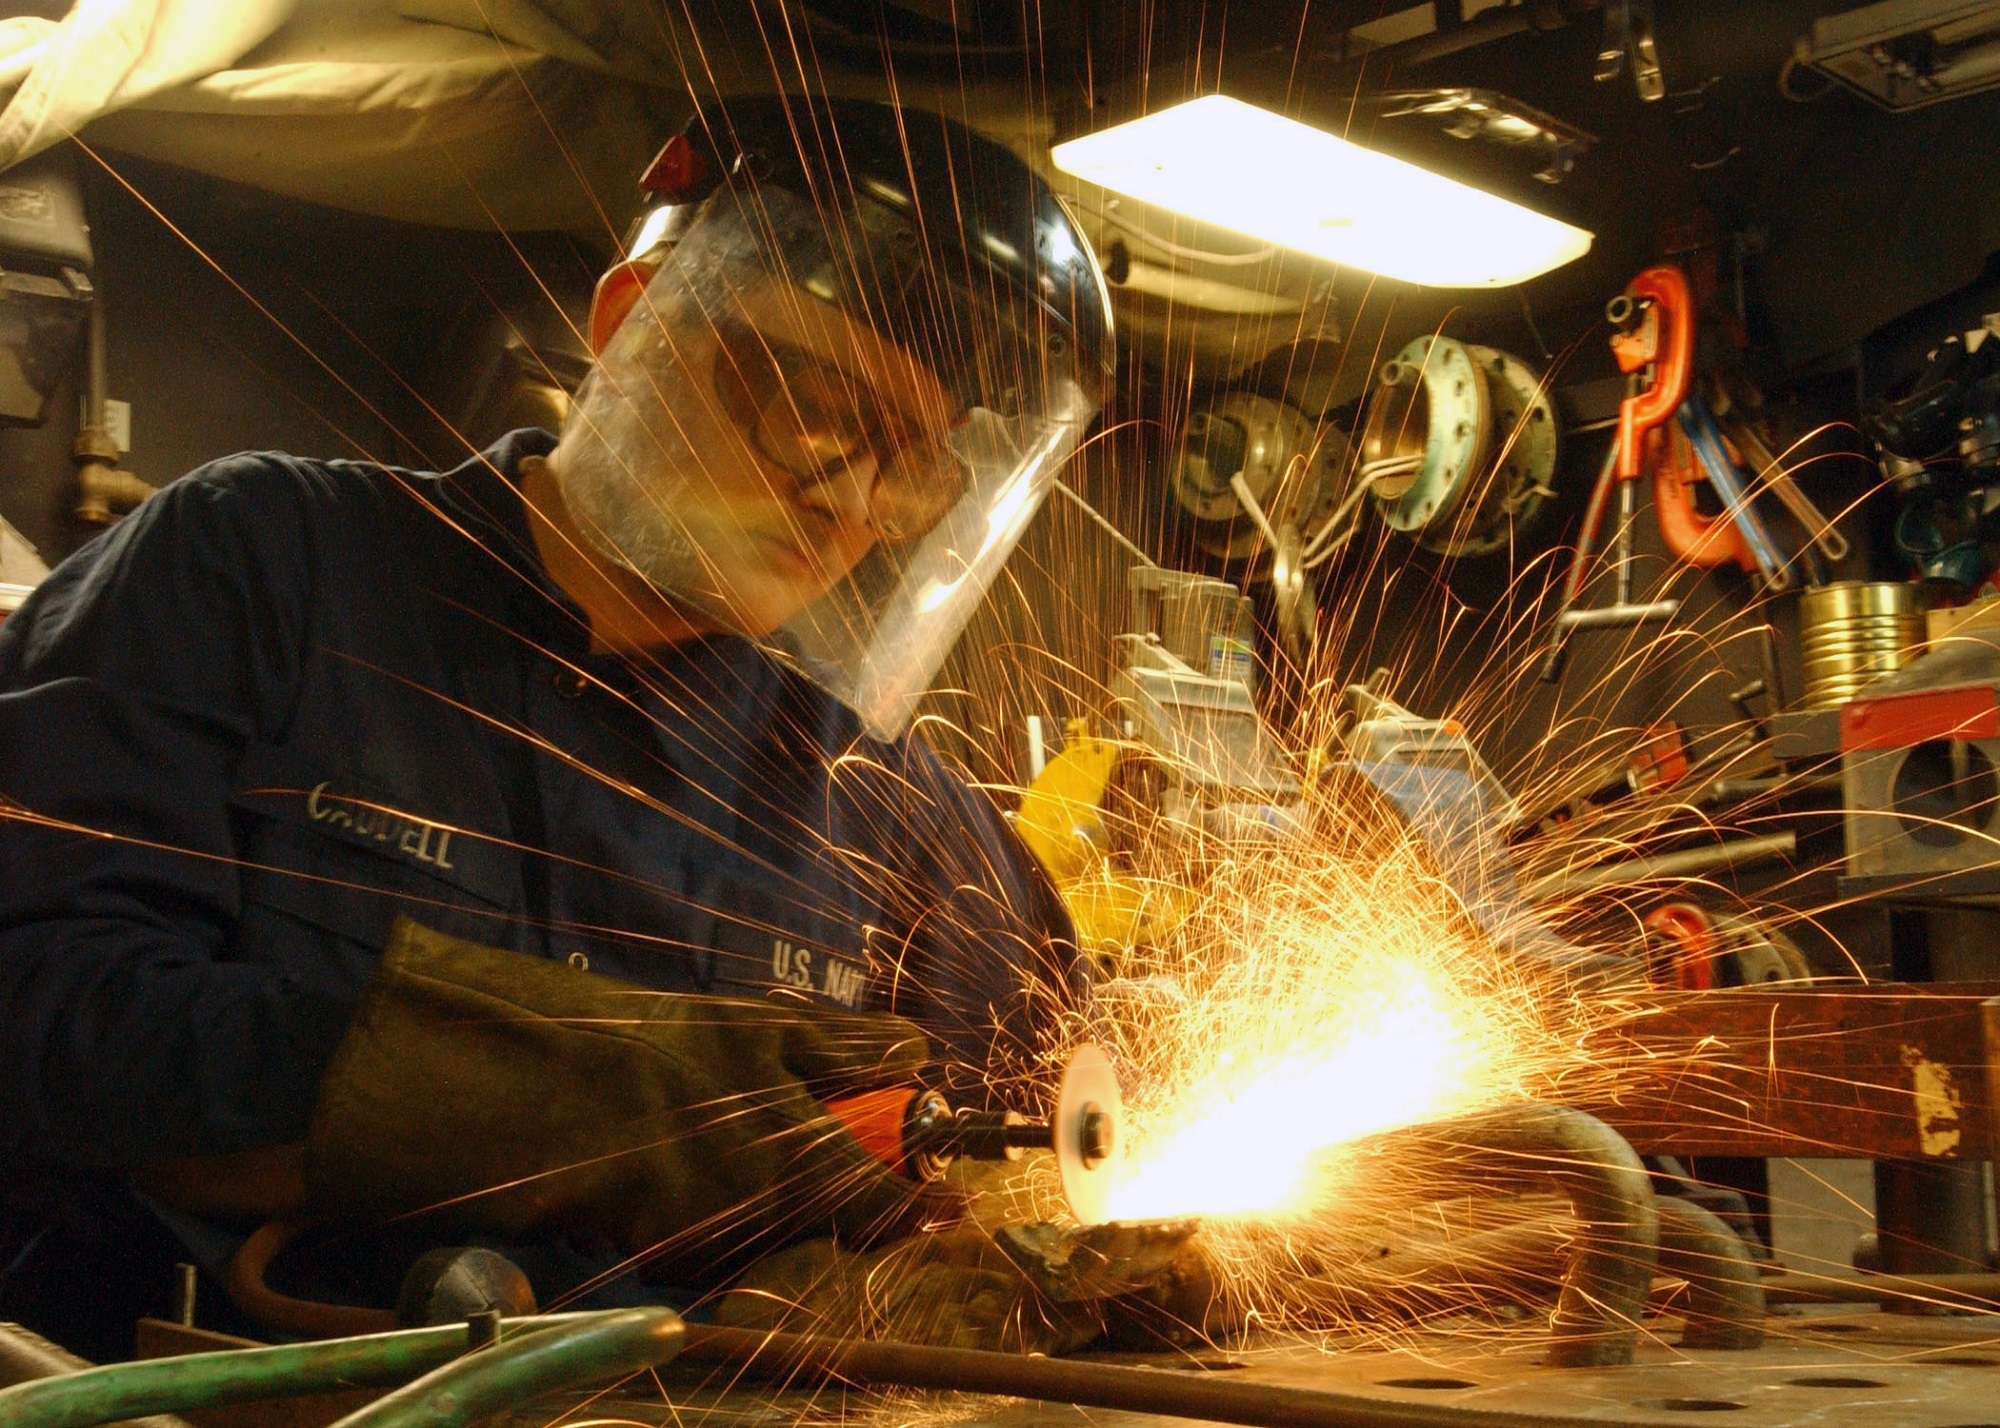
man, working, person, construction, metal, welding, worker, grinder, helmet, build, labor, job, grinding, hardhat, smoothing